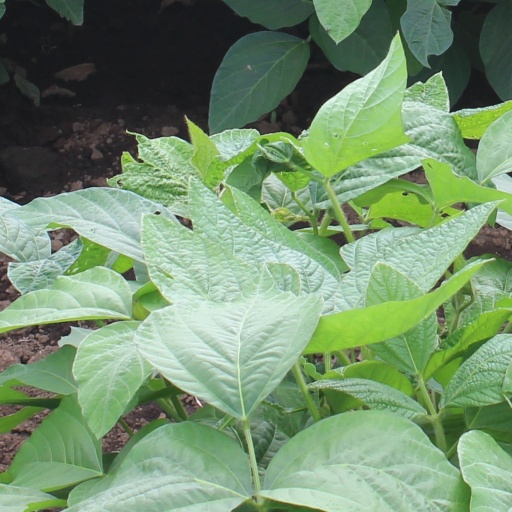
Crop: soybean